Faery: Legends of Avalon

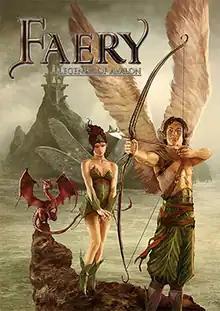

Faery: Legends of Avalon is a role-playing video game released for Xbox Live Arcade on 10 November 2010, and for PlayStation Network and Microsoft Windows in 2011. It was developed by Spiders Studio and published by Focus Home Interactive.